Carlos Fernández (politician)

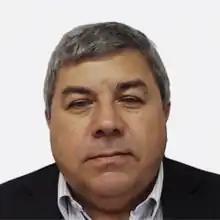

Carlos Fernández is an Argentine politician who is a member of the Chamber of Deputies of Argentina.